Elsick Mounth

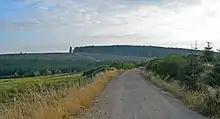

The Elsick Mounth is an ancient trackway crossing the Grampian Mountains in the vicinity of Netherley, Scotland. This trackway was one of the few means of traversing the Grampian Mounth area in prehistoric and medieval times. The highest pass of the route occurs within the Durris Forest. Notable historical structures in the vicinity are Maryculter House, Lairhillock Inn and Muchalls Castle. Most of the lands through which the Elsick Mounth passes are within the Durris Forest; this forest would have been a mixed deciduous forest in ancient times, but currently it is managed as a coniferous monoculture with extensive amounts of clearfelling and subsequent replanting.